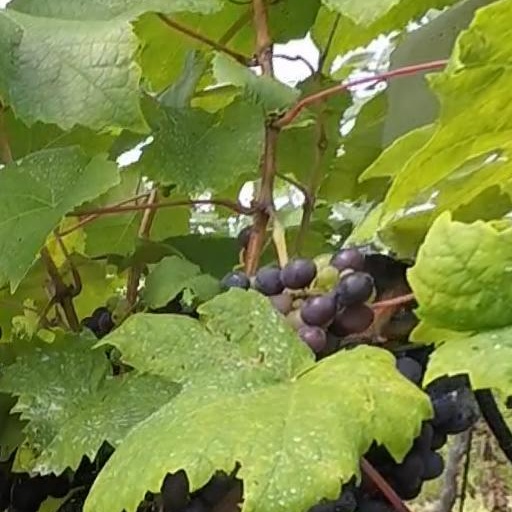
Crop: grape